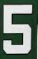
Number: 5